Emma, Lady Tankerville

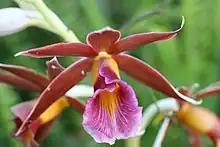
"Phaius tankerville" named for Lady Emma Tankerville.

Lady Tankerville's collection of botanical paintings has been described as 'a jewel of the Kew Gardens archives'. The collection was donated to Kew Gardens in 1932 and comprises 648 watercolours of plants and flowers. The drawings represented every flower cultivated by Lady Tankerville at Walton House in Surrey.